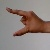
The image shows a hand gesture representing the letter 'Z' in Indian Sign Language.